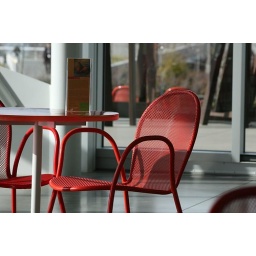
One of the park's orange chairs in the pavilion.